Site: brandenburg
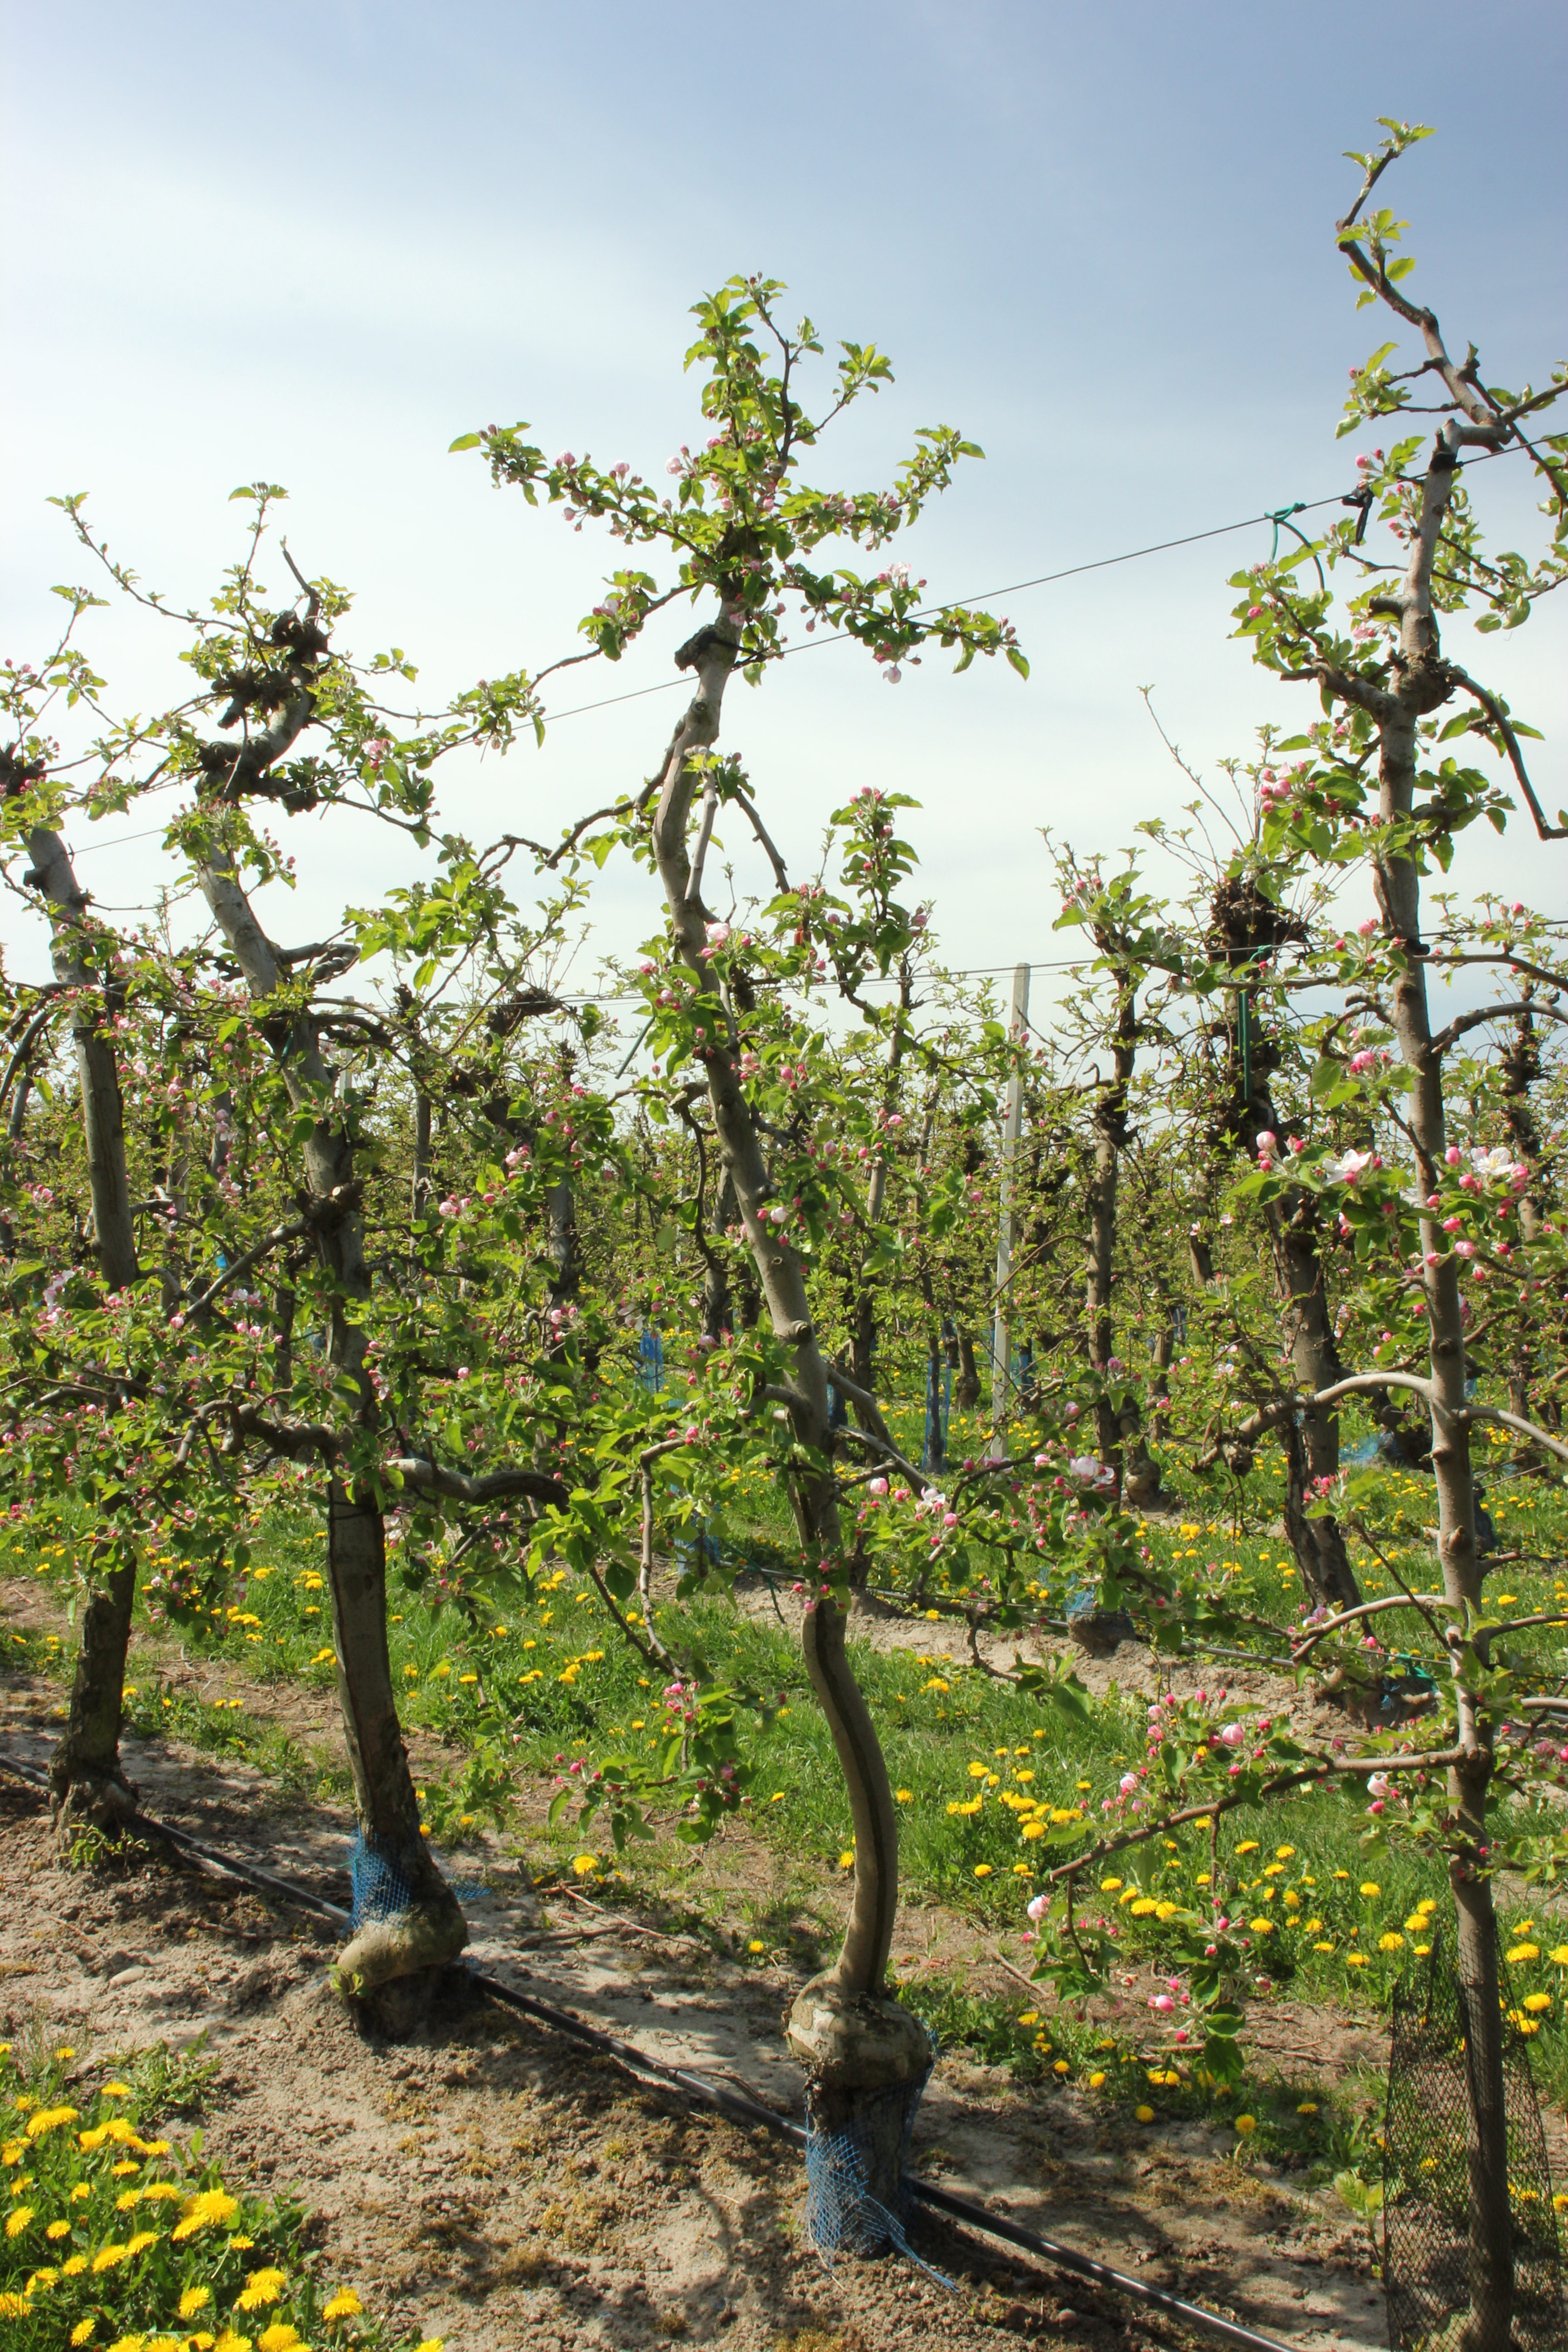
Growth stage (BBCH 57): Inflorescence emergence